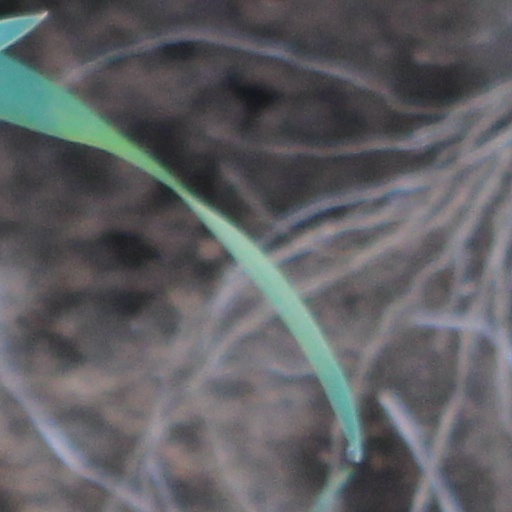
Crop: wheat